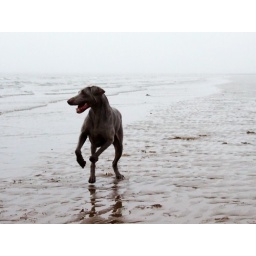
There is nothing my dogs like more than a good run on the beach in winter.